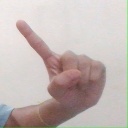
अक्षर: ए